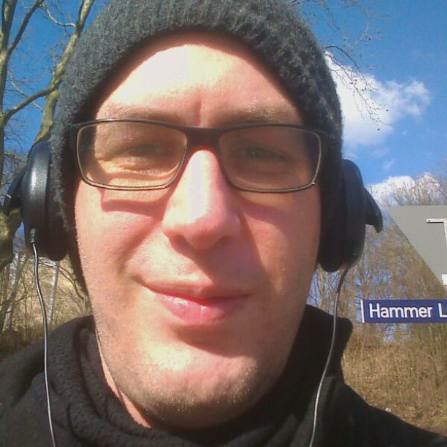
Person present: Yes